Answer in natural language. Considering the relative positions, is stainless steel refrigerator (marked A) to the left or right of gray lshaped countertop (marked C)? Choose between the following options: right or left
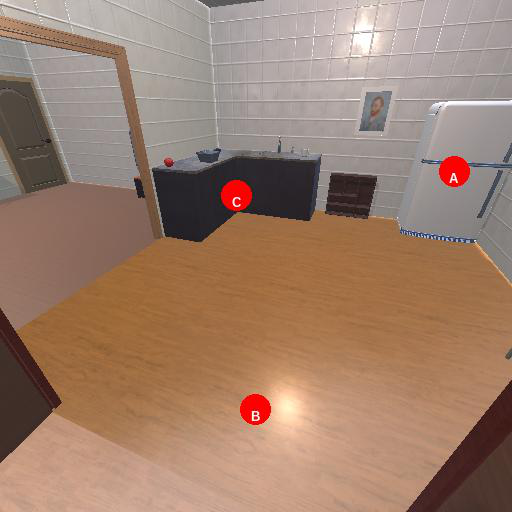
<answer>right</answer>